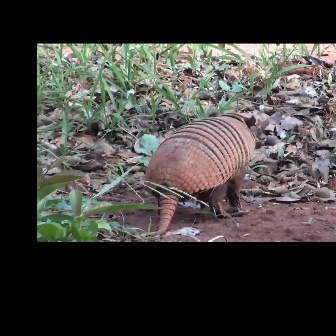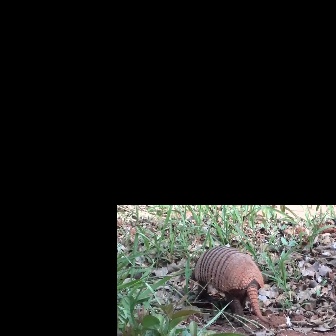
  Please identify the target specified by the bounding box [143,112,268,237] in the first image and locate it in the second image. Return the coordinates in [x_min,y_min,x_max,y_max] format.
Answer: [190,246,270,326]